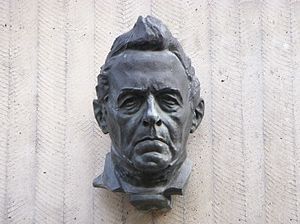
Carl Eldh / Galleri
Carl Johan Eldh var en svensk billedhugger.